Single-wing formation

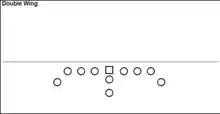
Double Wing Formation

Among coaches, single-wing football denotes a formation using a long snap from center as well as a deceptive scheme that evolved from Glenn "Pop" Warner's offensive style. Traditionally, the single-wing was an offensive formation that featured a core of four backs including a tailback, a fullback, a quarterback (blocking back), and a wingback. Linemen were set "unbalanced", with two on one side of the center and four on the other. This was done by moving the off-side guard or tackle to the strong side. The single-wing was one of the first formations attempting to trick the defense instead of overpowering it.